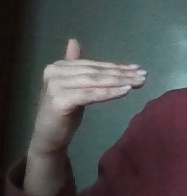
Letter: khaa